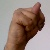
The image shows a hand gesture representing the letter 'N' in Indian Sign Language.